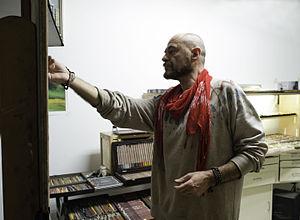
Vicente Romero Redondo est un peintre espagnol.